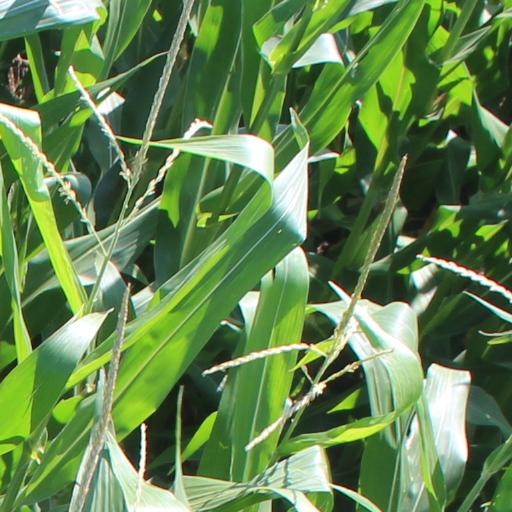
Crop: maize; corn